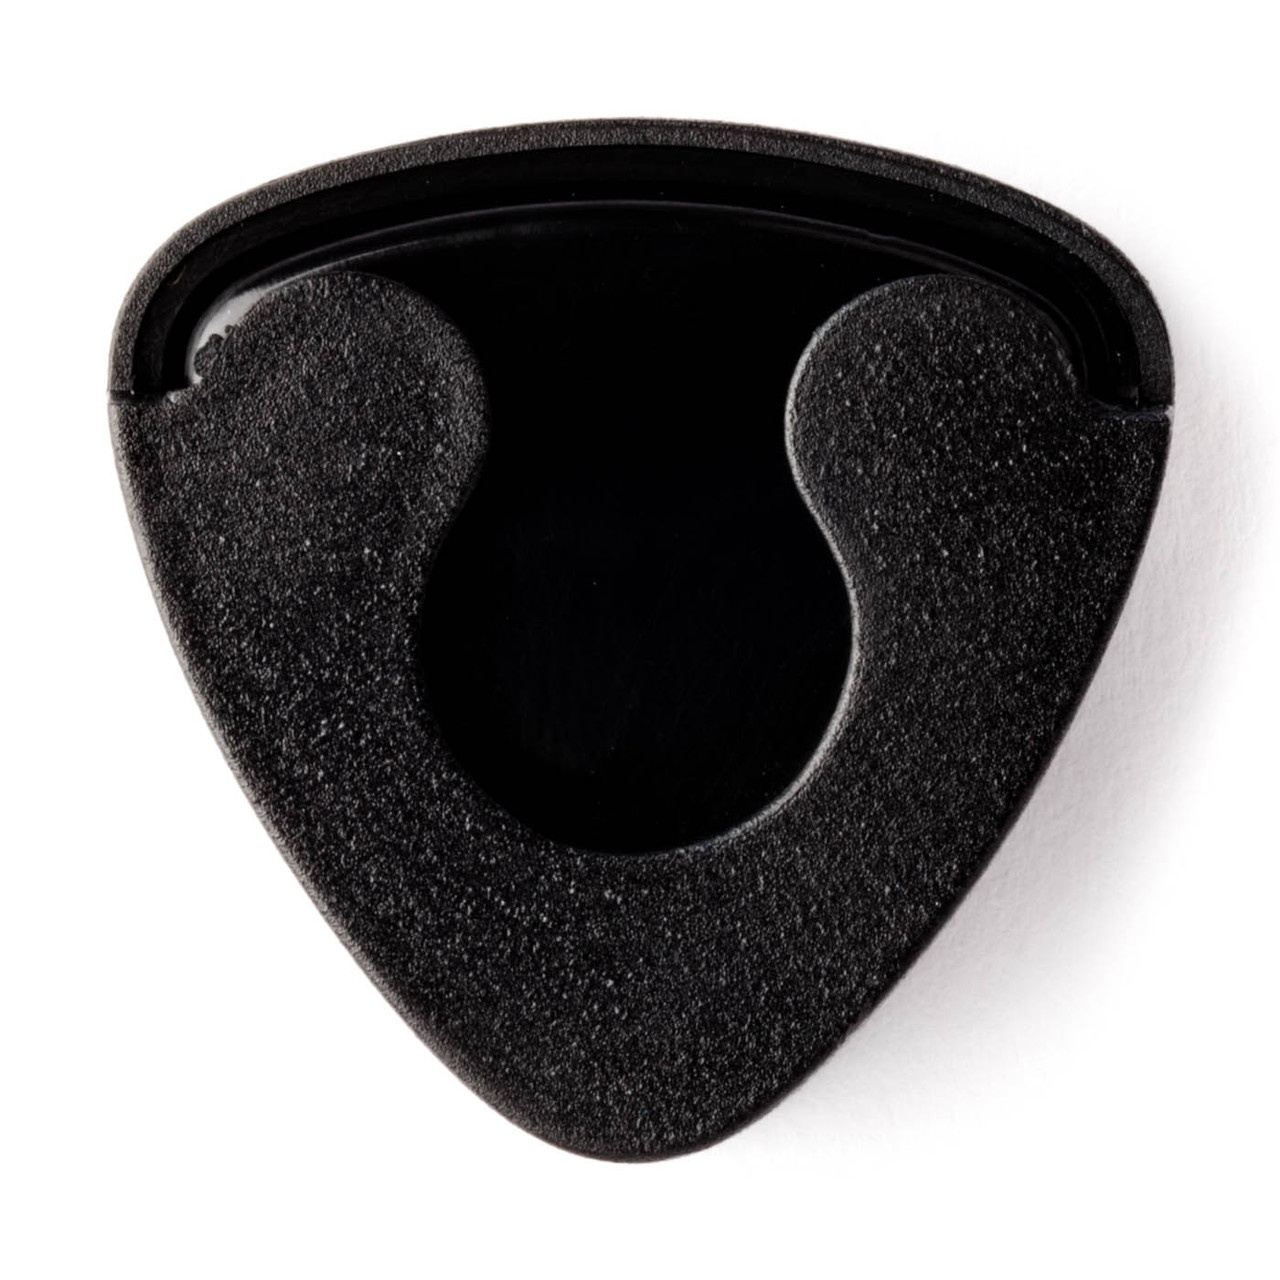
Porta Pajuela Dunlop 5005 Si Negro 35005002001
Brand: Dunlop
Porta Pajuela Dunlop 5005 SI Negro 35005002001 PORTA PÚAS DUNLOP NEGROS 5005 Porta púas negro
Category: Arts & Entertainment > Hobbies & Creative Arts > Musical Instrument & Orchestra Accessories > String Instrument Accessories > Guitar Accessories > Guitar Picks > Jazz Picks